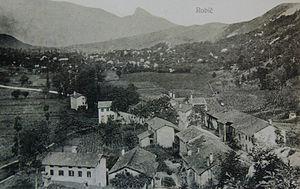
Robič est un village de Slovénie situé au pied du mont Matajur sur la rive gauche de la rivière Natisone et qui fait partie de la commune de Kobarid dans la région Littoral slovène.